Metacrias huttoni

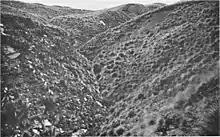
Habitat of "Metacrias huttoni" on Coronet Peak.

This species is endemic to New Zealand. It is known from the eastern areas of the South Island.